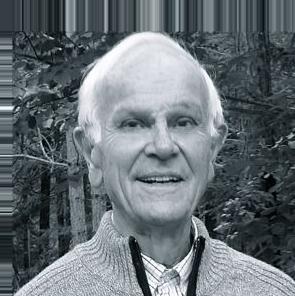
Age: 85